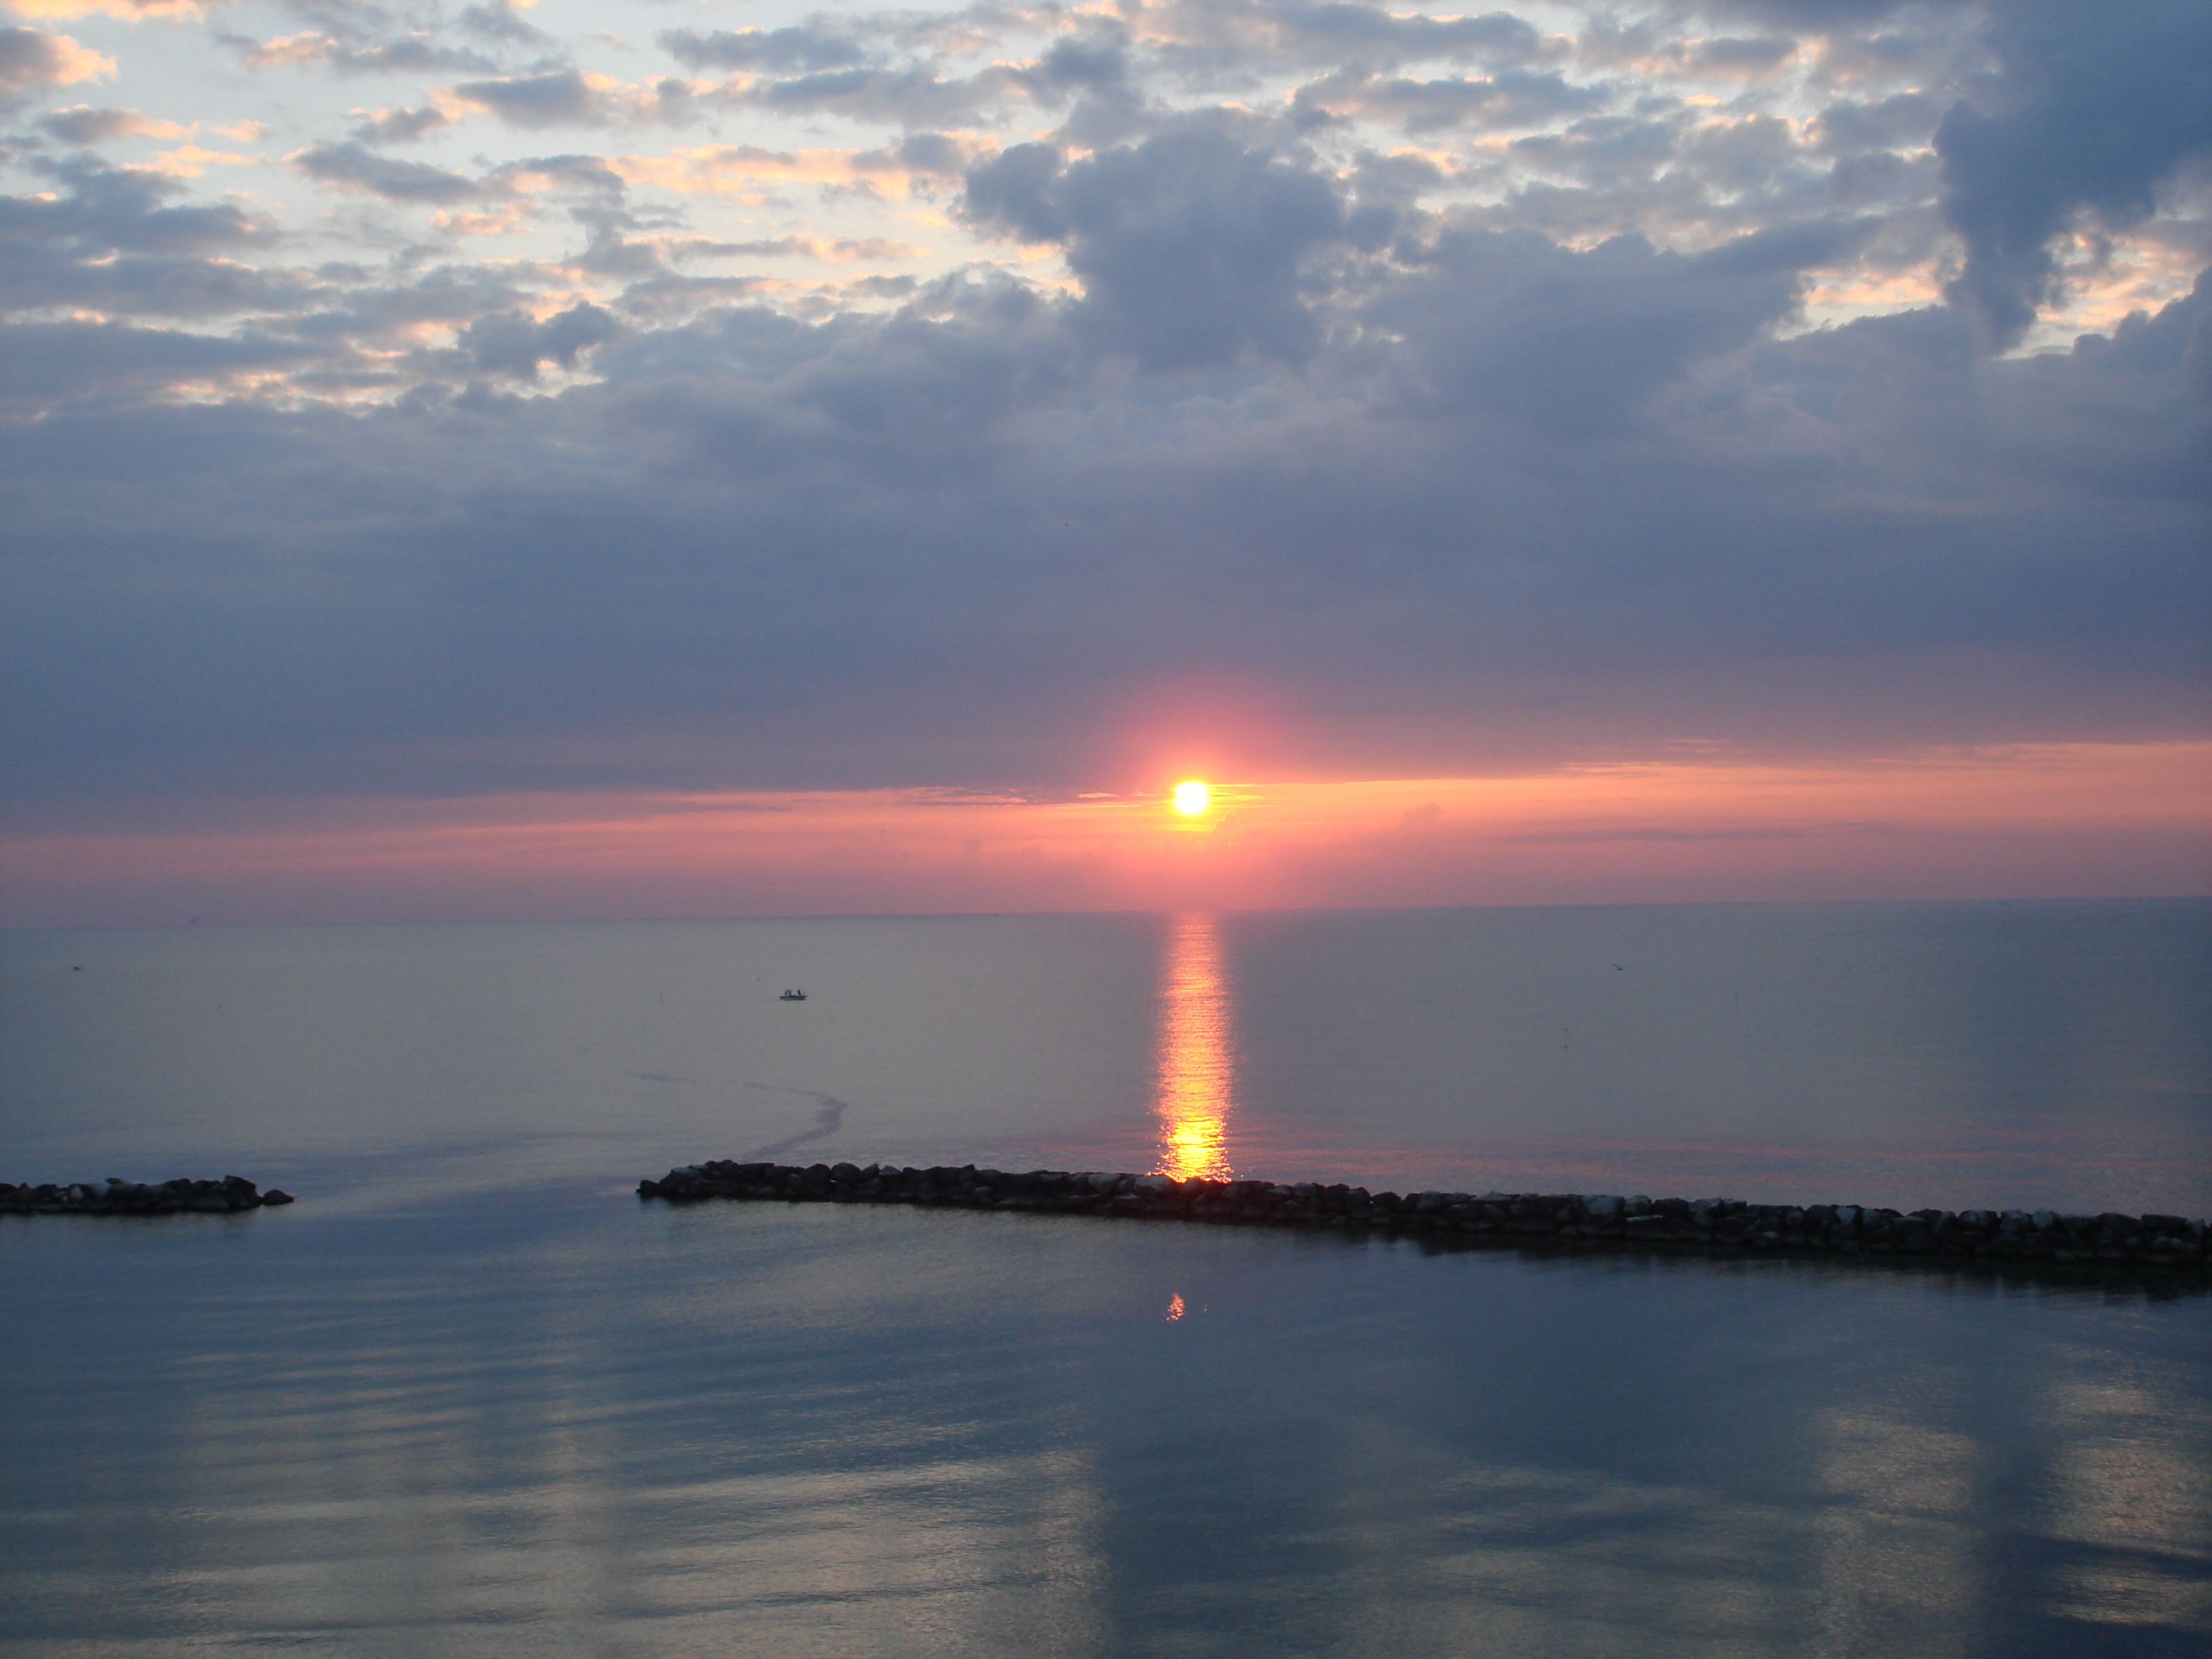
beach, sea, coast, ocean, horizon, cloud, sun, sunrise, sunset, sunlight, morning, dawn, dusk, evening, reflection, tower, clouds, afterglow, beautiful beach